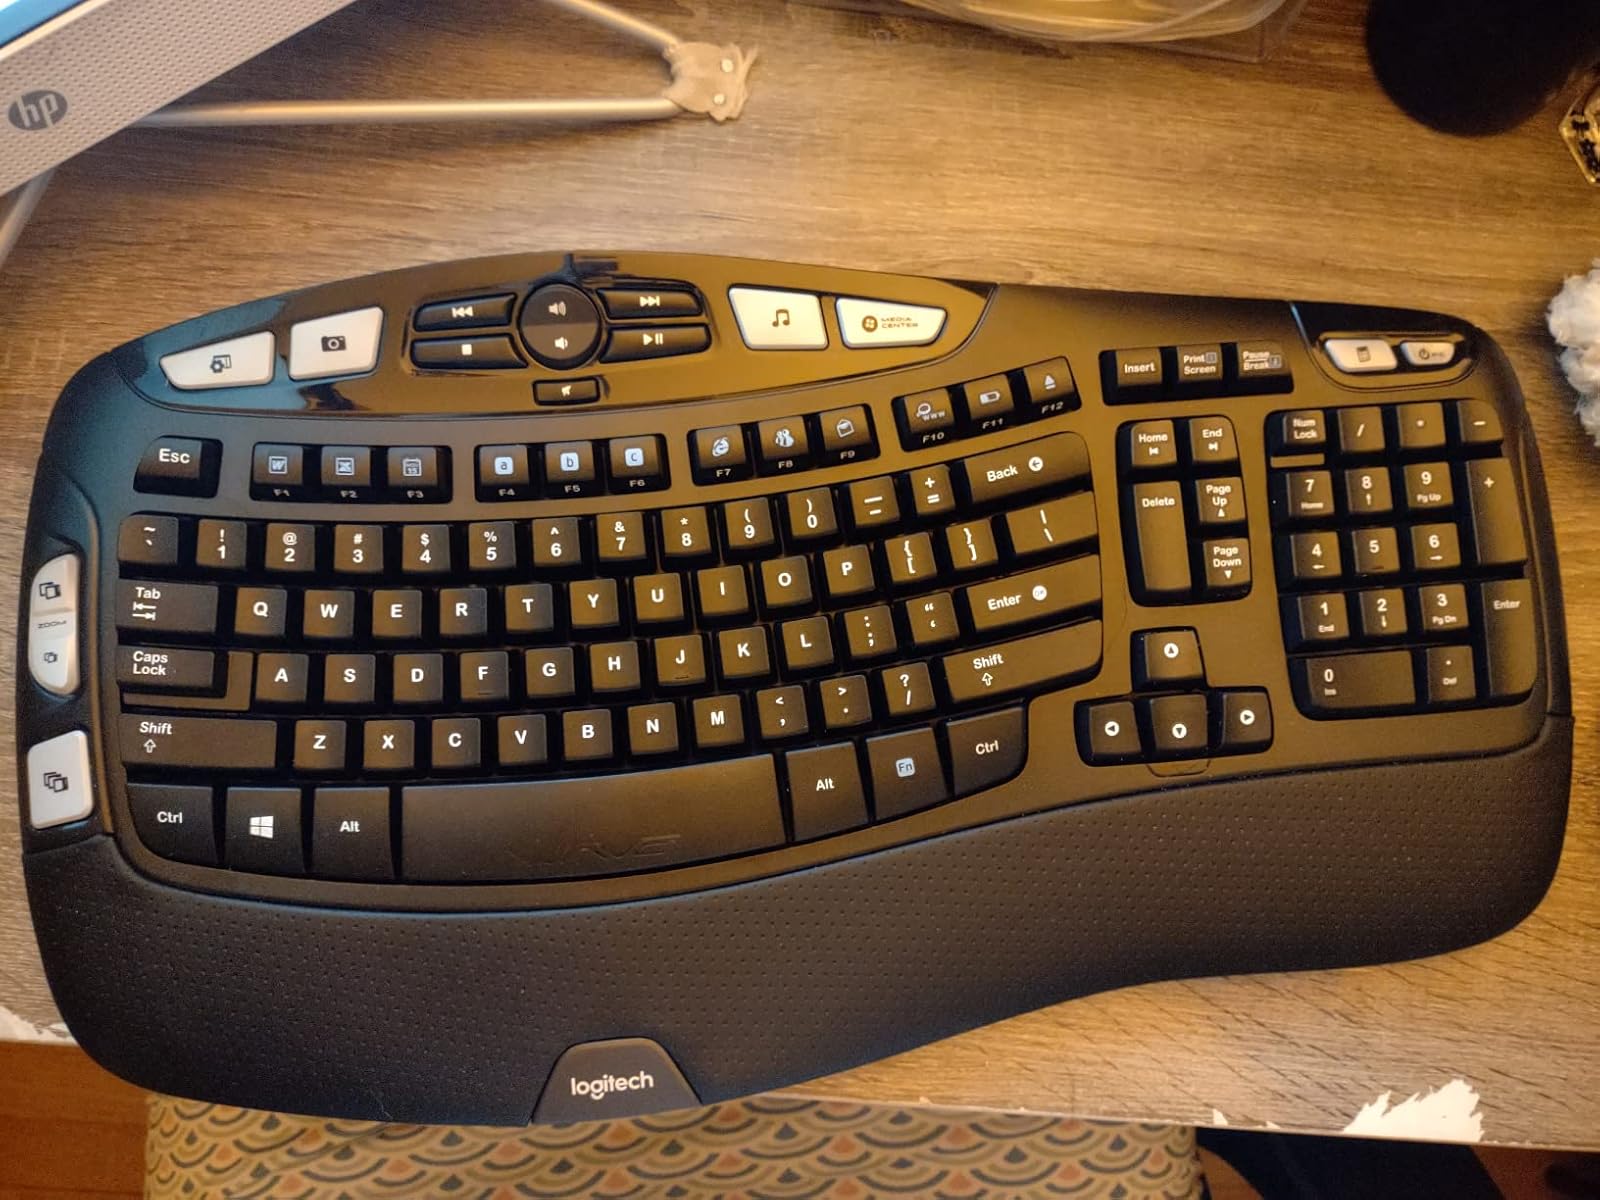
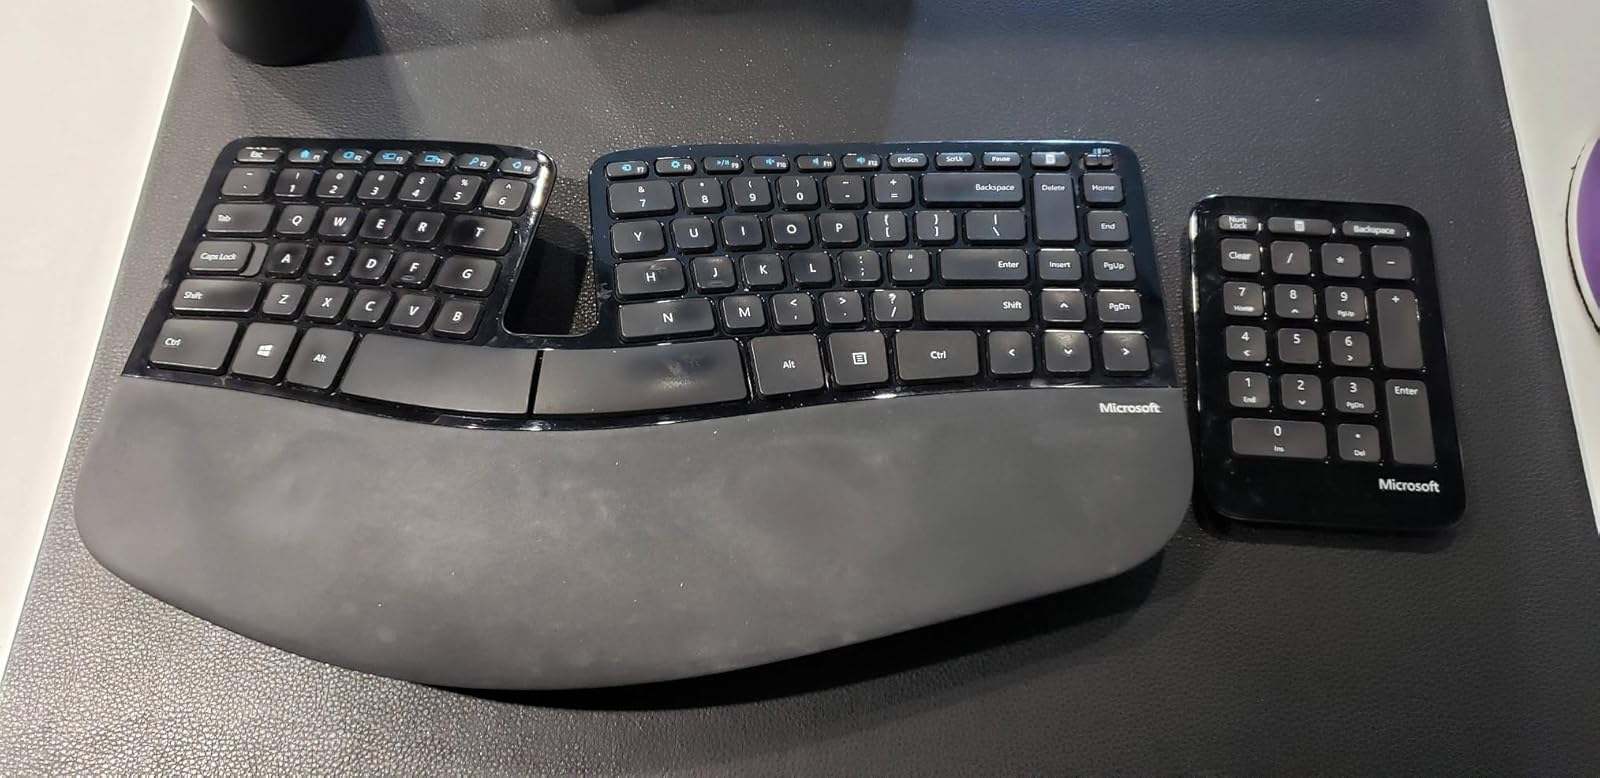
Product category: keyboard
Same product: no